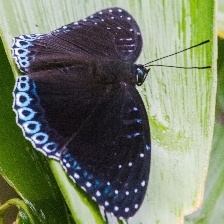
Species: POPINJAY